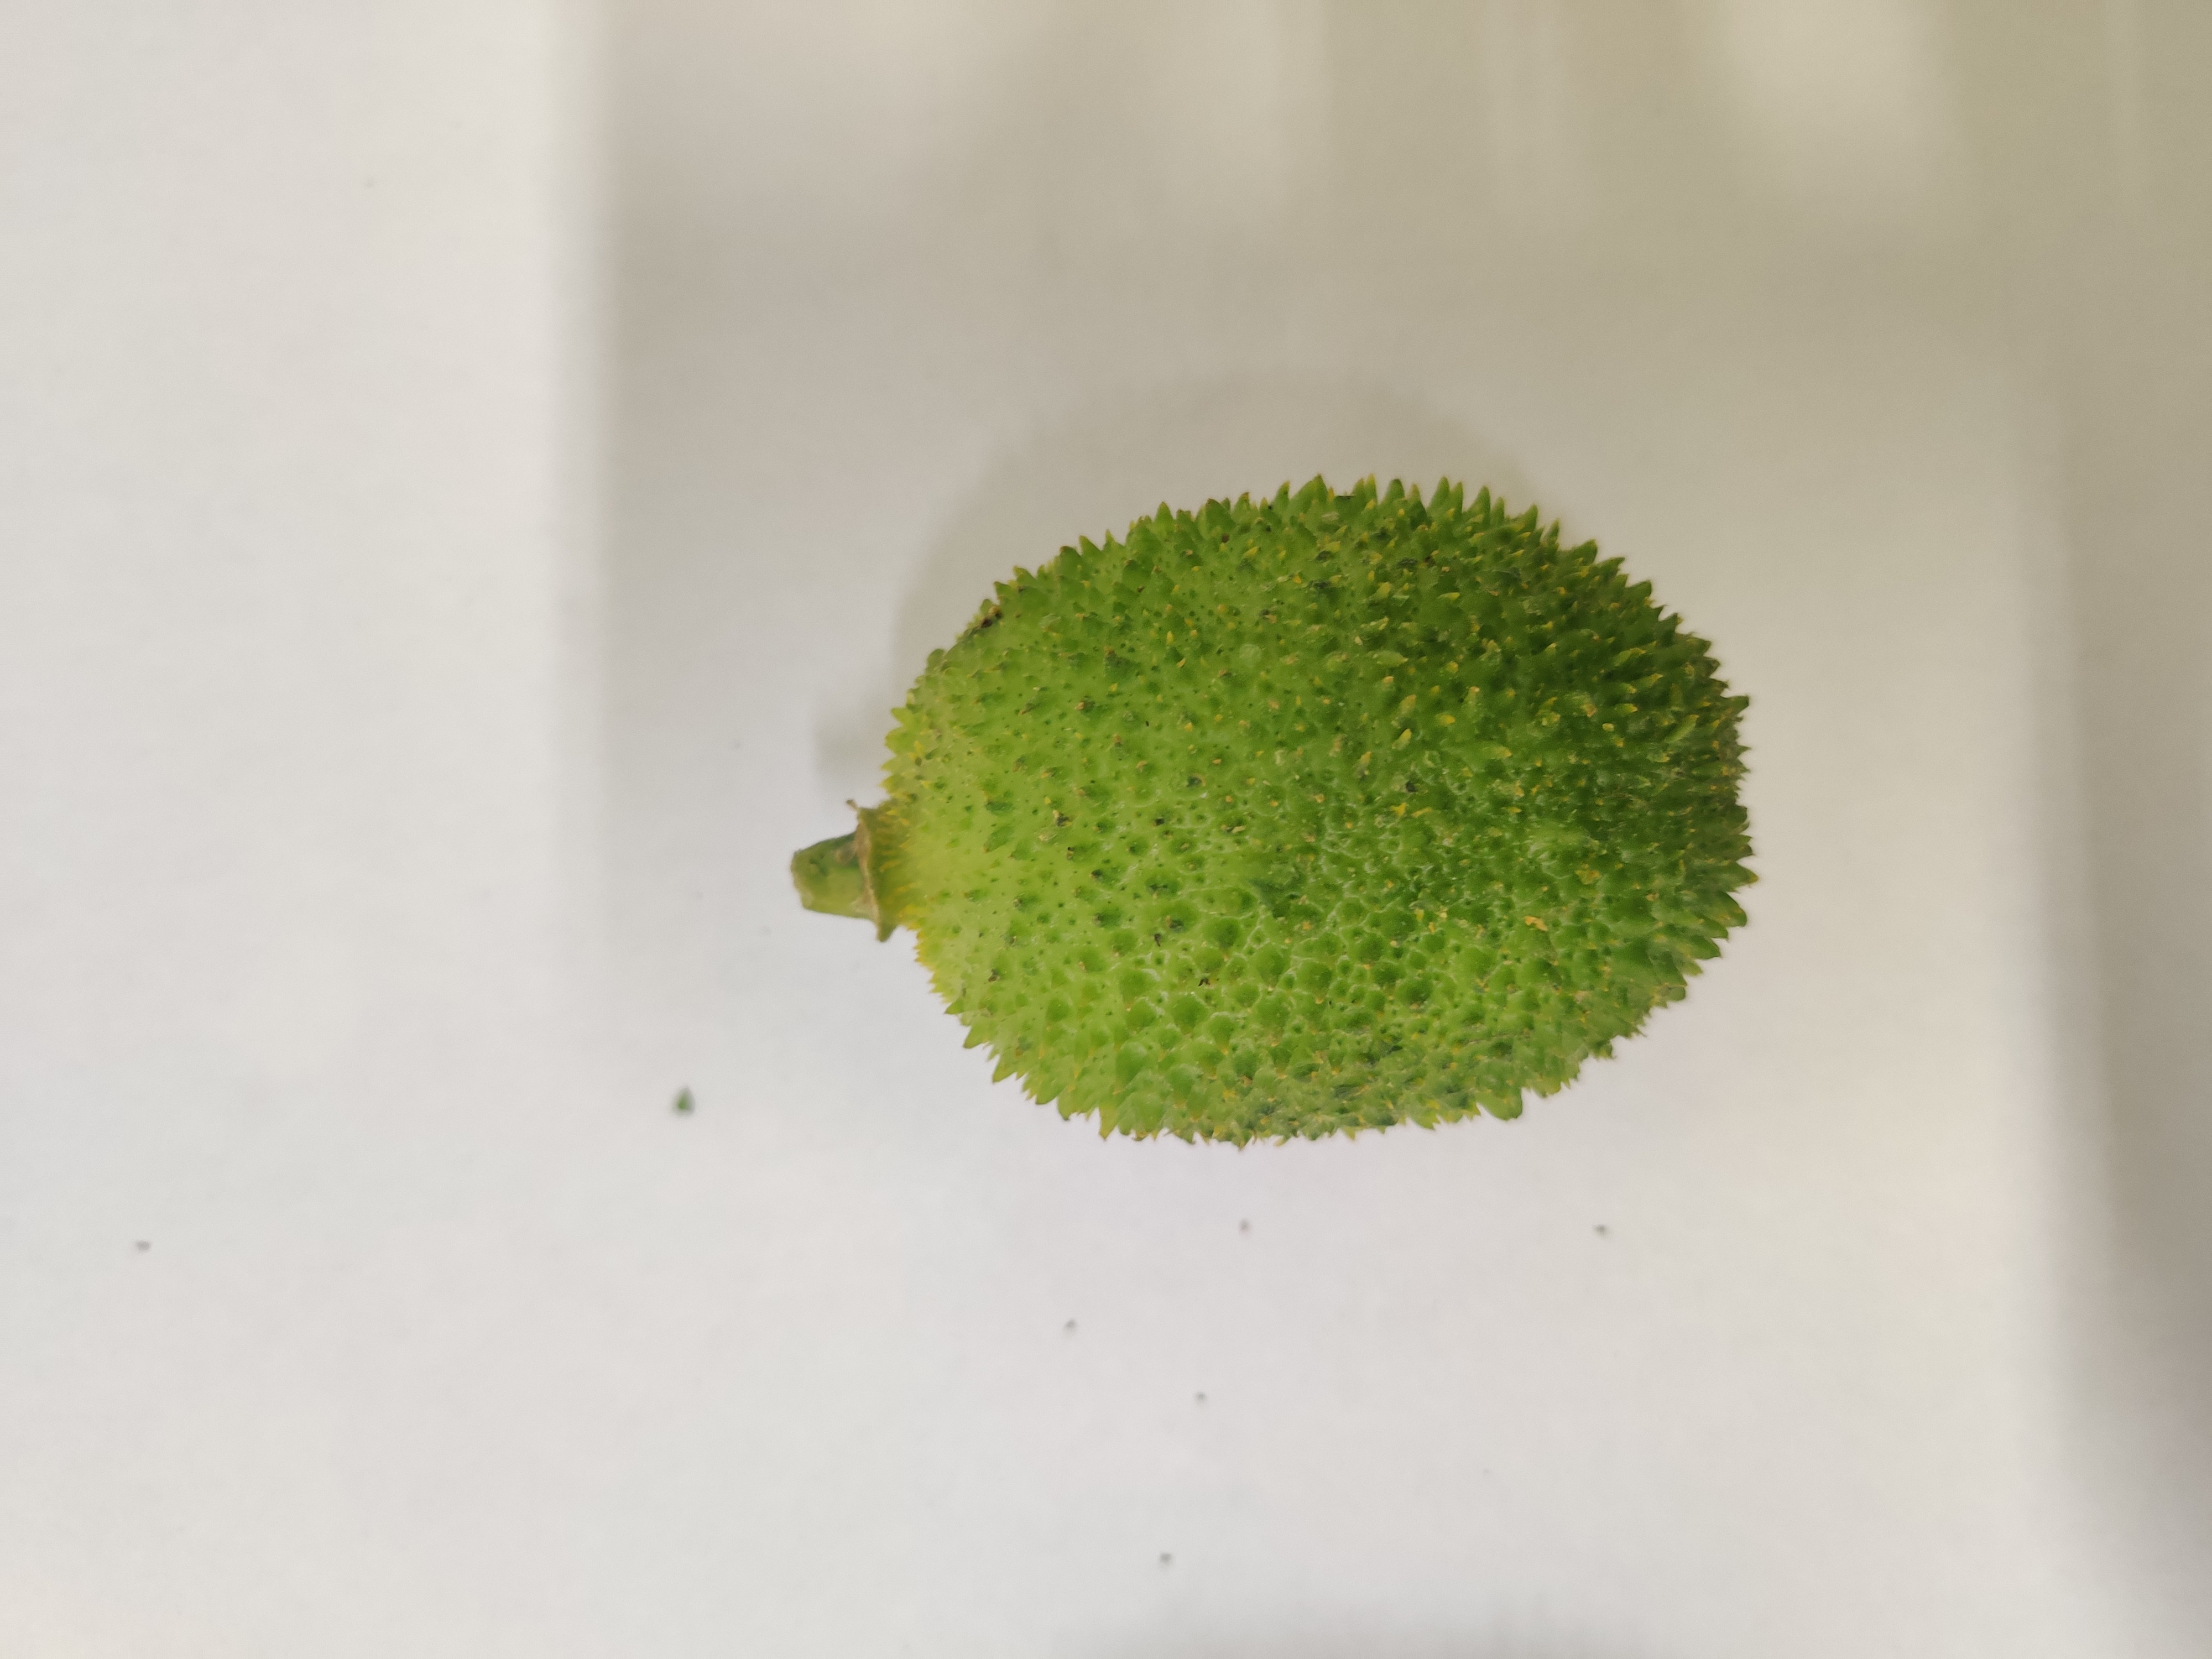
Crop: Spiny Gourd
Condition: Fresh